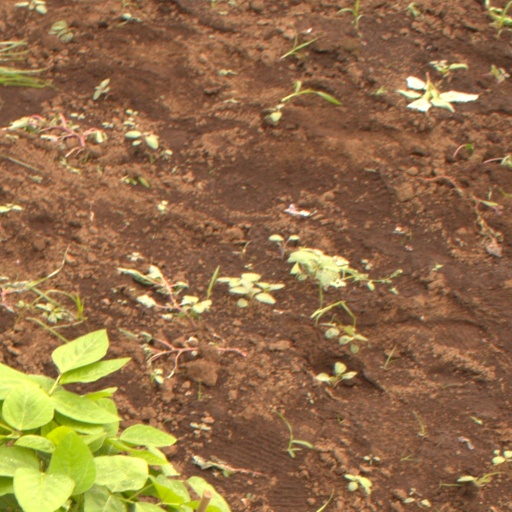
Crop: soybean